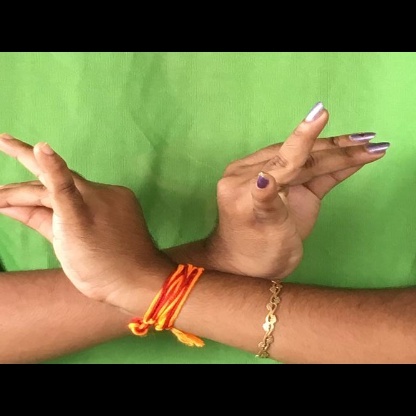
Mudra: Katakavardhana